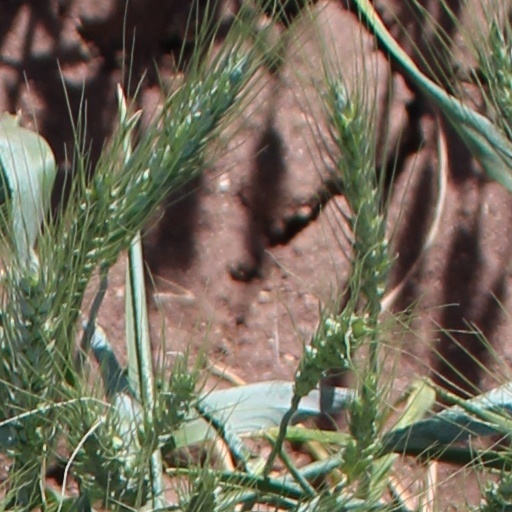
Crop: wheat